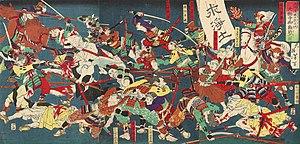
Les Ikkō-ikki sont des foules de paysans, de moines bouddhistes, de prêtres shintoïstes et de nobles locaux japonais, qui se soulèvent contre l'autorité des samouraïs aux XVᵉ et XVIᵉ siècles. Ils suivent les croyances du Jōdo shinshū, secte du bouddhisme qui enseigne que tous les croyants sont également sauvés par la grâce d'Amida Buddha. Ces groupes sont peu organisés, et Rennyo, le chef du Jōdo shinshū, secte Hongan-ji de l'époque, est la seule personne pouvant être considérée comme ayant une influence sur eux. L'attitude de Rennyo vis-à-vis des Ikkō-ikki est cependant très ambivalente et pragmatique. Tandis qu'il peut utiliser la ferveur religieuse des Ikkō-ikki pour la défense des établissements du temple, il prend également soin de se démarquer de l'ensemble de la révolte sociale du mouvement des Ikkō dans son ensemble, et de la violence offensive en particulier. Les moines pratiquant du Jōdo shinshū sont en réalité de grands manipulateurs, en général, et utilisent les Ikkō-ikki pour augmenter le nombre de leurs croyants.
La bataille d'Azukizaka ou bataille de Batō-ga-hara se déroule en 1564 lorsque Matsudaira Motoyasu, cherche à détruire la menace grandissante des Ikkō-ikki, coalition de moines, samouraïs et paysans fortement opposés à la domination des samouraïs.